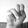
ASL letter: N